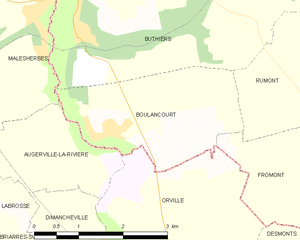
Carte des communes françaises Boulancourt